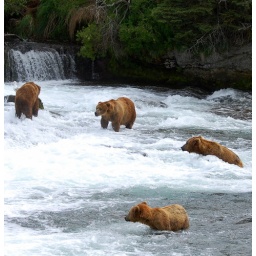
Four of many brown bears below the falls at Brooks Falls in Katmain National Park, AK.